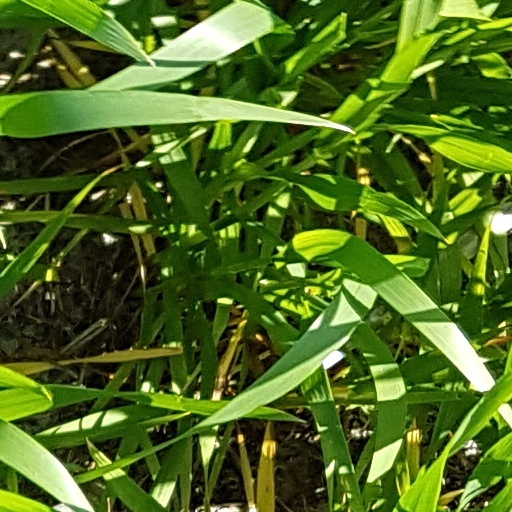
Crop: wheat